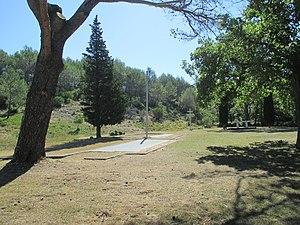
CHARNIER DE SIGNES
Les massacres de Signes sont des épisodes de la Résistance en France pendant la Seconde Guerre mondiale, au cours desquels trente-sept résistants français et un officier américain sont fusillés par l'armée allemande, les 18 juillet et 12 août 1944 à Signes, dans le Var. Le charnier de Signes est découvert en septembre 1944 dans un vallon entre Le Camp et Signes. Il est depuis un lieu de mémoire.